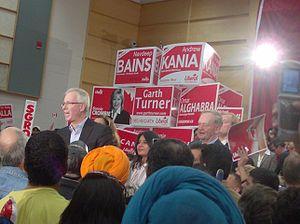
Stéphane Maurice Dion est un professeur de sciences politiques, homme politique et diplomate canadien. Il a accepté le 31 janvier 2017 le poste d'ambassadeur du Canada en Allemagne et auprès de l'Union européenne. Il a été ministre des Affaires intergouvernementales pendant la plus grande partie du gouvernement de Jean Chrétien, ministre de l'Environnement sous Paul Martin et ministre des Affaires étrangères durant la première année du gouvernement de Justin Trudeau. Il a siégé à la Chambre des communes du Canada pendant plus de 20 ans, représentant la circonscription québécoise de Saint-Laurent—Cartierville de 1996 à 2015, puis celle de Saint-Laurent de 2015 à 2017.